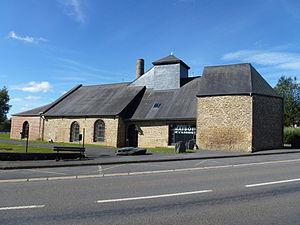
Rimogne (Ardennes) Maison de l' Ardoise (MH)
Rimogne est une commune française, située dans le département des Ardennes en région Grand Est.